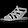
Label: Sandal